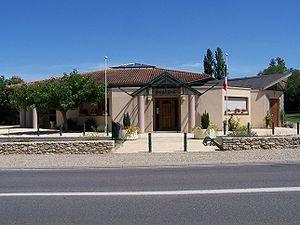
Mairie de Mongauzy, Gironde, France
Mongauzy est une commune du Sud-Ouest de la France, située dans le département de la Gironde.